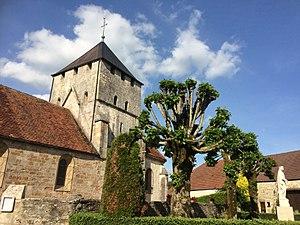
Eglise Saint-Sébastien de Champigny-lès-Langres.
Champigny-lès-Langres est une commune française située dans le département de la Haute-Marne, en région Grand Est.